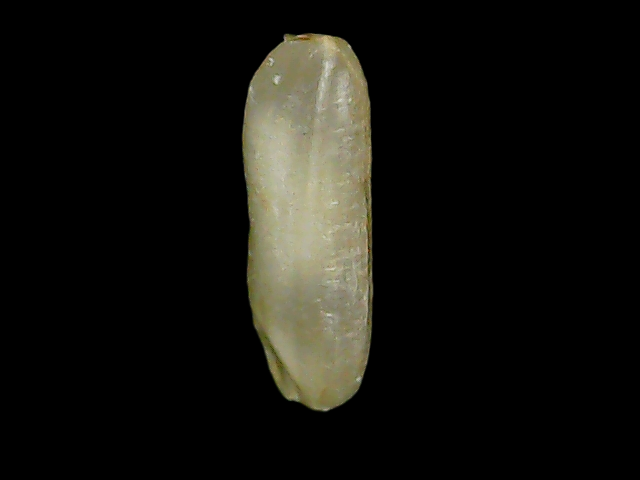
Rice variety: Binadhan21